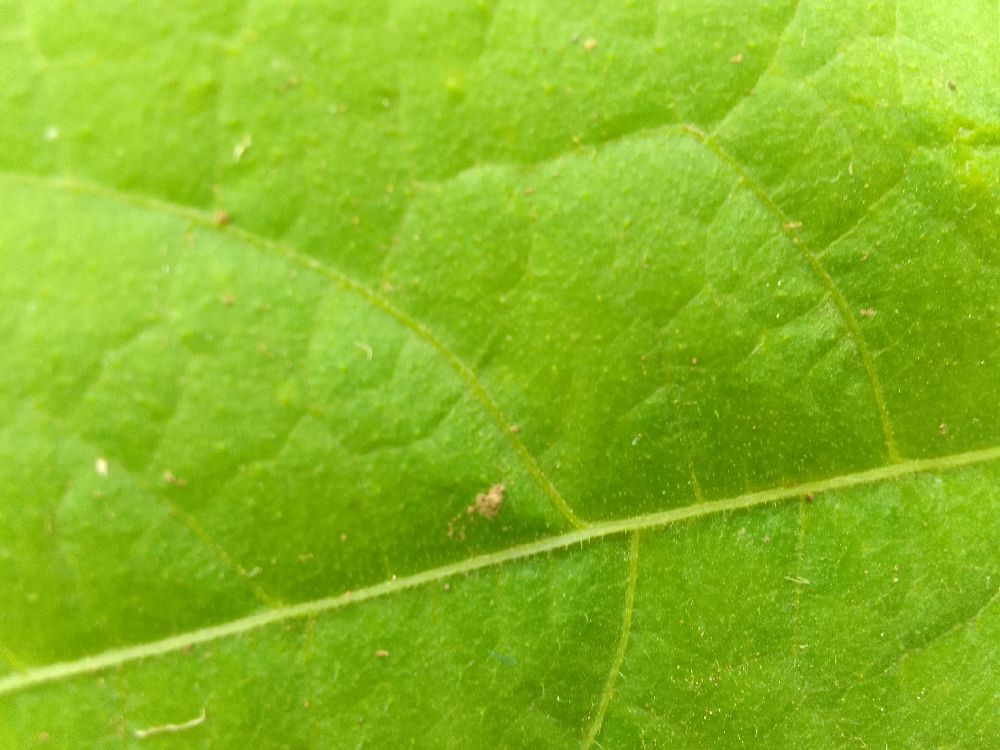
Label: healthy